Abhinetri (2015 film)

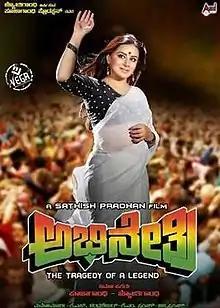
Theatrical release poster

Abhinetri – The Tragedy of a Legend is a 2015 Indian Kannada language film directed by Sathish Pradhan. It stars Pooja Gandhi in the lead role. The film is based on the life of actress Kalpana. The supporting cast features Makarand Deshpande, Srinagar Kitty, Atul Kulkarni, P. Ravi Shankar and Neethu. After much delay in the post production, the film opened on screens on 30 January 2015.